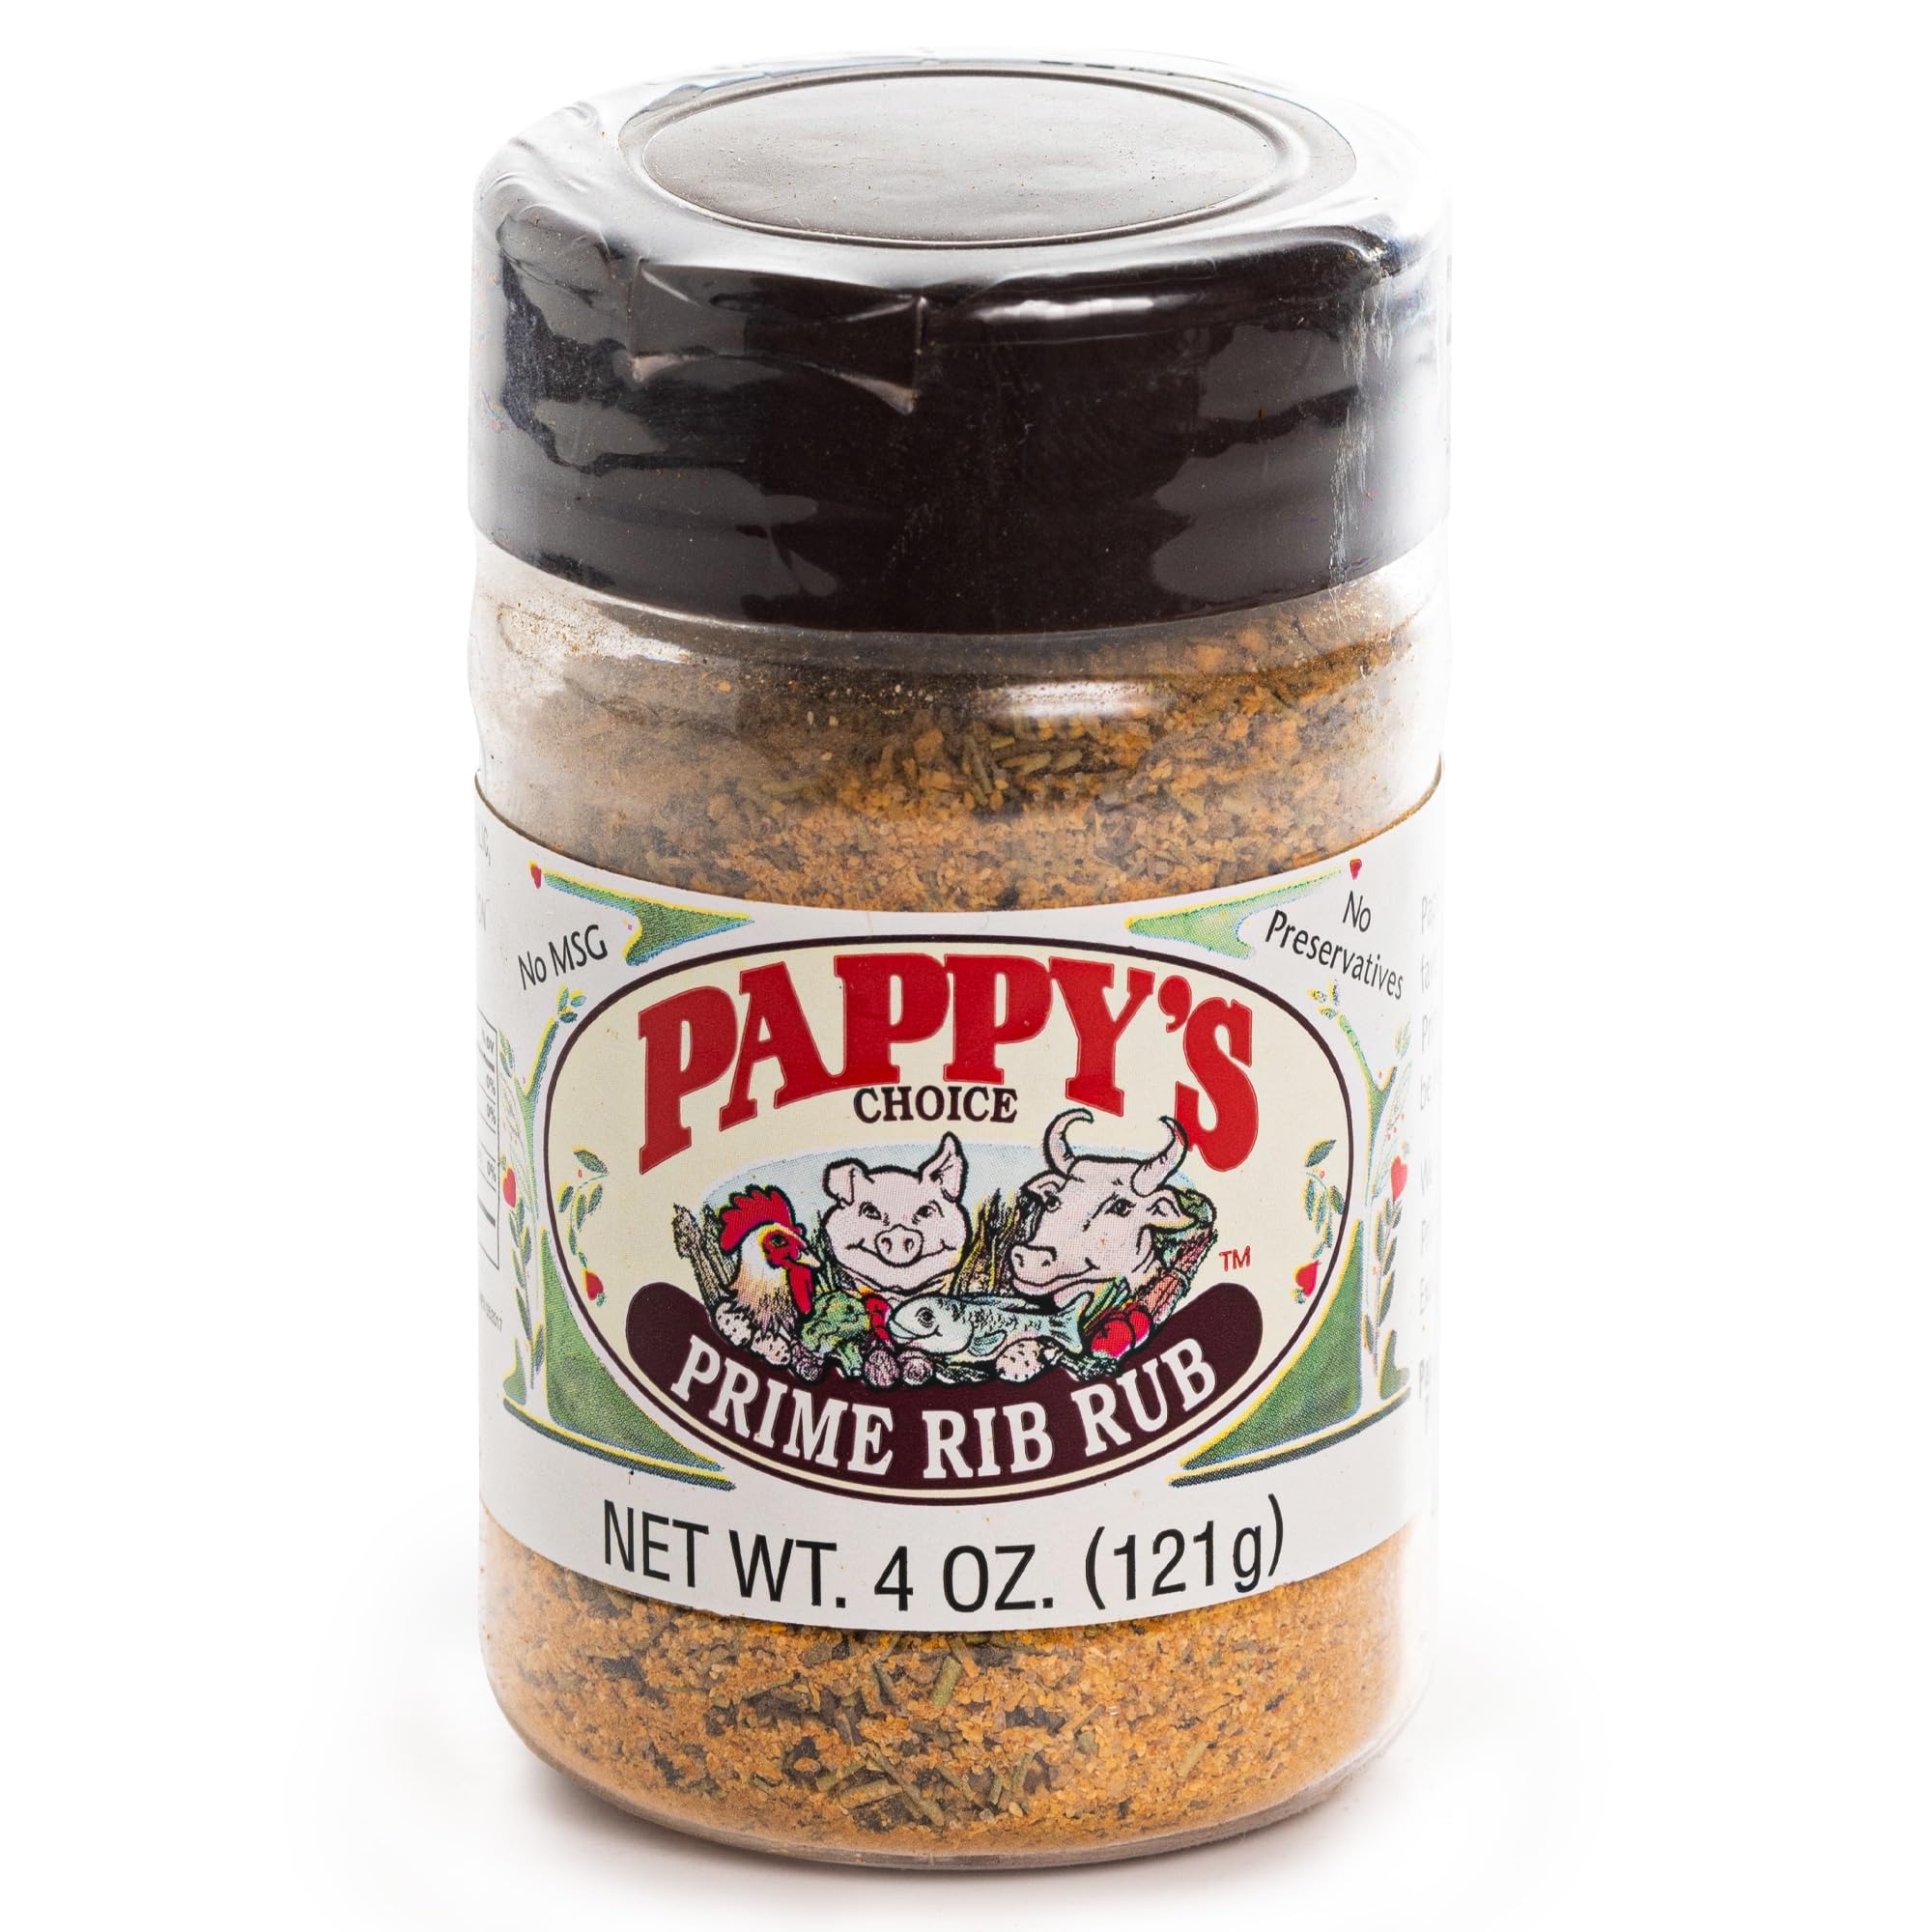
Item Name: Pappy's Seasonings (Prime Rib Rub, 4oz)
Bullet Point 1: ✔️ California's Legendary Seasoning Blends. West Coast's most popular seasoning blend for Santa Maria style trip-tips. The choice of professionals, restaurants chefs, barbecue joints and families for over 30 years.
Bullet Point 2: ✔️ Our high grade spices and premium quality fresh ingredients are sourced from all over the world, and are carefully combined in over a dozen different savory blends. Guaranteed give any dish a mouth-watering smell and absolutely delicious taste, our spice mixes will make your dishes the talk of your family and friends.
Bullet Point 3: ✔️ Use it on ribs, brisket, burnt ends, pulled pork, shoulder, meat, poultry, shrimp, salmon, pork butt/ chop/ cutlets, crab, sausage, pastrami, turkey, fish, venison, filet, crayfish, buffalo wings, burger, barbacoa, veal, cod, fillet, carnitas, wild game meat, prime rib, brats, lamb, boneless, tri tips, frog legs, crabs, beef, chicken, steaks, hamburgers and more!
Bullet Point 4: ✔️ Also great on corn a cob, pasta, peanuts, melting pots, gyros, vegetables, spaghetti, chili, gumbo, salads, souvlaki, slow cooker meals, dressings, mushrooms, sunflower seeds, soups, creams, poke, burritos, quesadillas, eggs, rotisserie meats, schwarma, chips, french fries, dips, stews, bloody marys, tacos, hot dogs, tofu, rice and just about everything!
Bullet Point 5: ✔️ Experience a 30-year Californian tradition and try all seasoning blends, sauces, and marinades, from our family - to yours.
Product Description: Barbecue Seasonings
Value: 4.0
Unit: Ounce

Price: 20.9